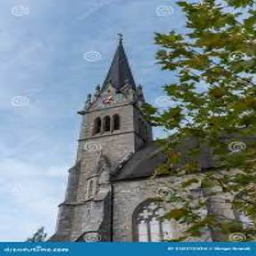
Kathedrale St. Florin